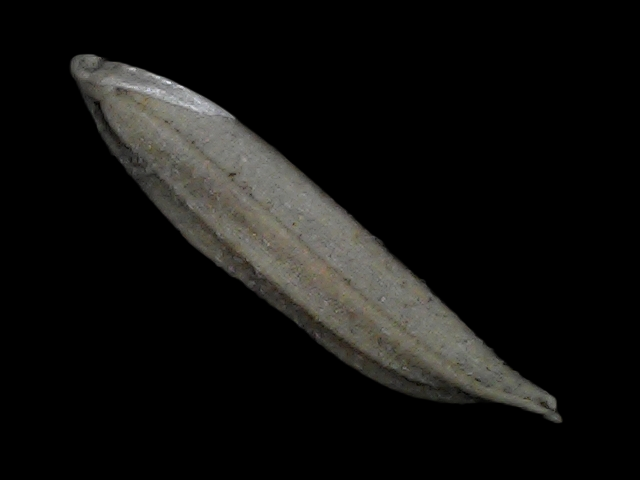
Rice variety: Bd57